Politics of Russia

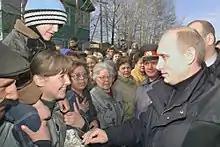
Russian President Putin with local residents in Lensk, Sakha Republic

The Judiciary of Russia is defined under the Constitution and law of Russia with a hierarchical structure with the Constitutional Court, Supreme Court, and High Court of Arbitration at the apex. As of 2014, the High Court of Arbitration has merged with the Supreme Court. The district courts are the primary criminal trial courts, and the regional courts are the primary appellate courts. The judiciary is governed by the All-Russian Congress of Judges and its Council of Judges, and its management is aided by the Judicial Department of the Supreme Court, the Judicial Qualification Collegia, the Ministry of Justice, and the various courts' chairpersons. There are many officers of the court, including jurors, but the Prosecutor General remains the most powerful component of the Russian judicial system.